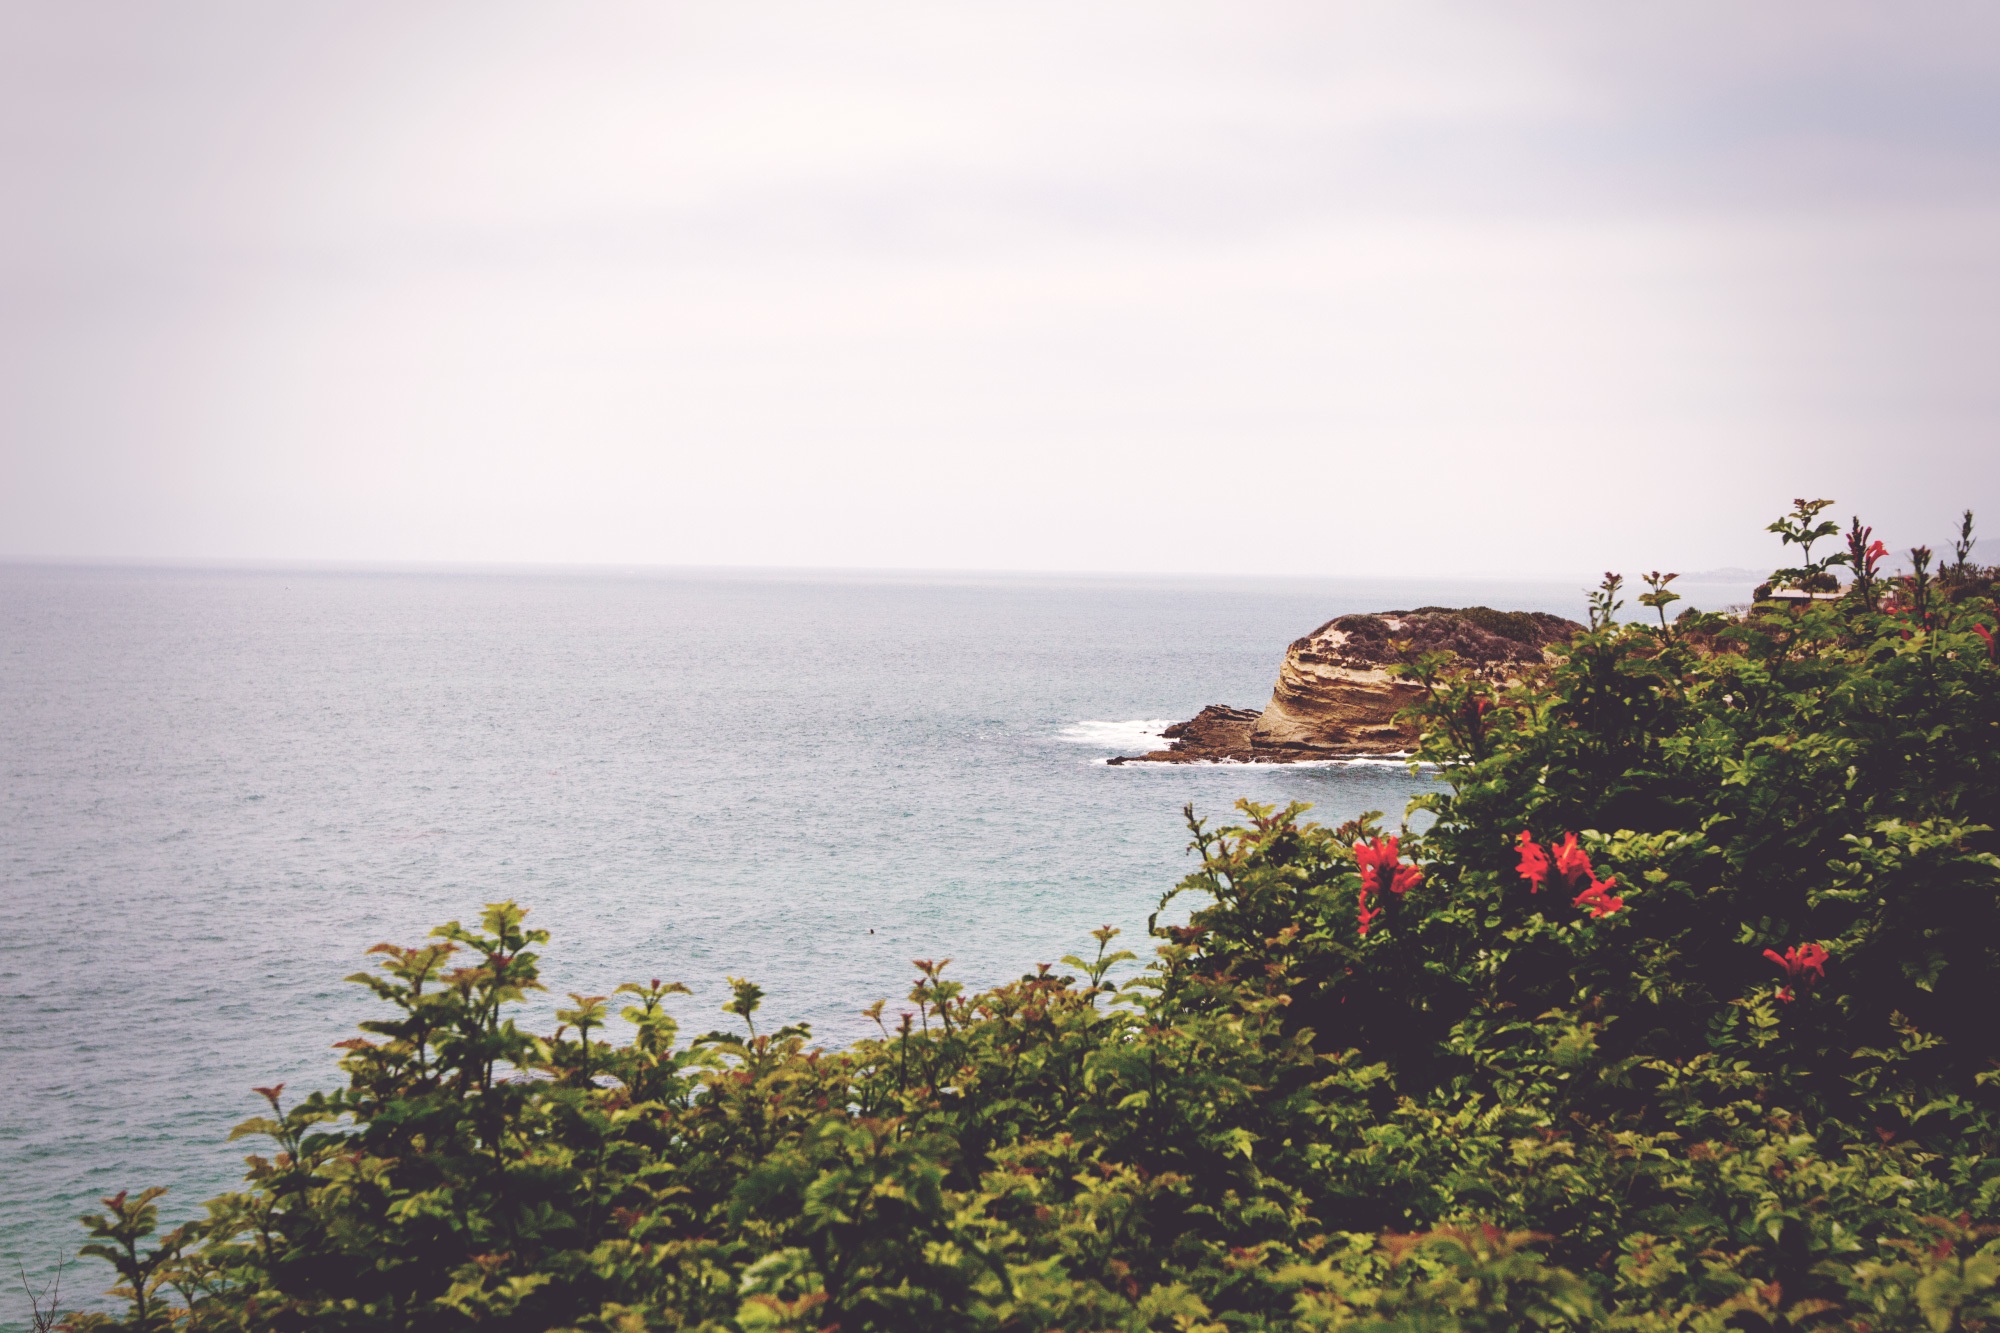
beach, sea, coast, water, ocean, horizon, morning, shore, coastal, cliff, cove, bay, terrain, body of water, cape